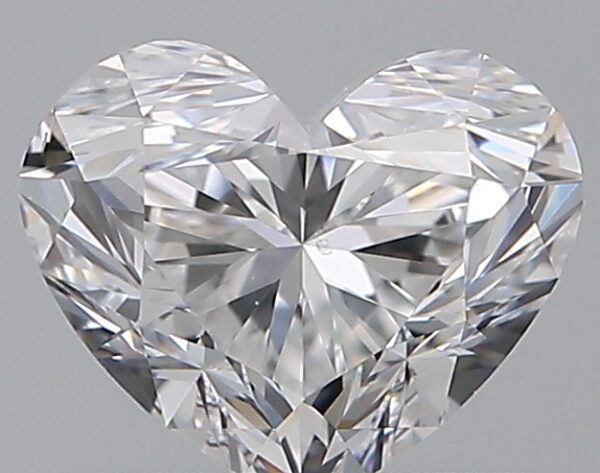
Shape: heart
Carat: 0.7
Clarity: VS2
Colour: E
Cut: GD
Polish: EX
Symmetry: VG
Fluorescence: N
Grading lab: GIA
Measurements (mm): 5.02 x 6.11 x 3.78